2014 Cheez-It 355 at The Glen

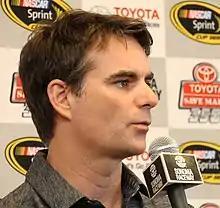
Jeff Gordon scored the 75th pole position of his career, setting a new track record.

Jeff Gordon won his 75th career pole with a new track record time of 68.126 and a speed of ; it was Gordon's first pole of 2014, and as a result, it was a record 22nd consecutive year that Gordon has won a pole in the Sprint Cup Series. Gordon had set Watkins Glen as a priority in his 2014 campaign, as he felt he had "run so poorly here recently" and that his team "loses confidence in their car and you get off track and lost a little bit. That's the way it's been for us the last few times we've been here, the last several times". Marcos Ambrose joined Gordon on the front row, 0.173 seconds in arrears. He joked about Gordon beating him to pole, stating that he wished "Jeff was a little kinder to me to let me get the pole", but did state that "it was a pretty good lap though and I will take it".